Grenfell Tower fire

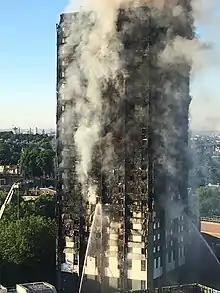
Grenfell Tower in the early morning of 14 June. The burnt cladding is visible on the outside of the building, showing the extent of the rapid upward spread of the fire.

By the time the firefighters began extinguishing the kitchen fire, a column of flames was quickly advancing up the side of the building. At 01:15, a firefighter discovered smoke in flat 26 (directly above flat 16), another discovered residents who had fled smoke on the fifth and sixth floors, and outside large quantities of debris began falling from the burning façade. The flames spread up the side at a "terrifying rate". Attempts to fight the fire with an external jet were unsuccessful, as it was mostly burning behind the waterproof rainscreen. By 01:30, a rising column of flames had reached the roof and the fire grew out of control. The fire on the eastern exterior spread sideways and brought smoke and flames into multiple flats.